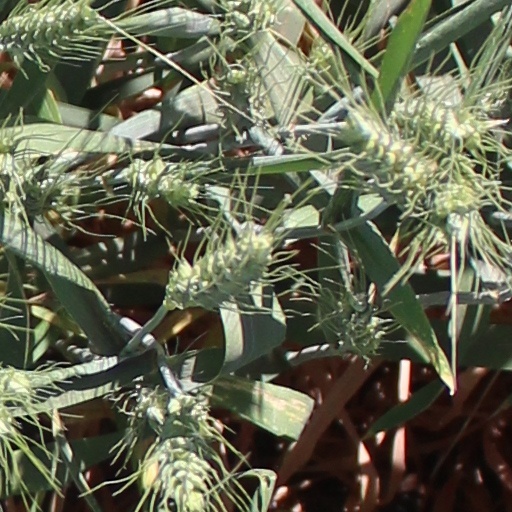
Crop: wheat